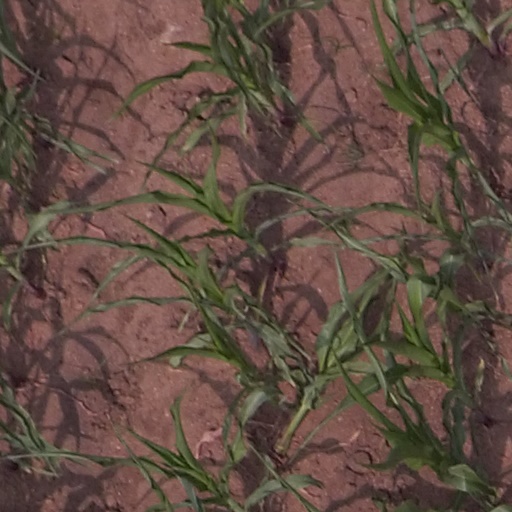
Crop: maize; corn